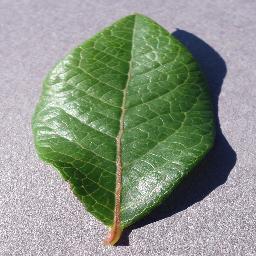
Label: Blueberry___healthy